Law enforcement in Ghana

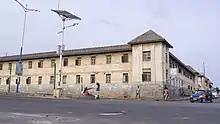
Accra Central Police Station

Policing in early Ghana (then the Gold Coast) was originally organized by traditional authorities led by local kings or chiefs. This they did by employing unpaid messengers to carry out executive and judicial functions in their respective communities. In the metropolitan areas of Ashanti, several police forces were responsible for maintaining law and order. In Kumasi, there existed a uniformed police, who were distinguished by their long hair. The or road wardens served as the highway police; checking the movement of traders and strangers on all Ashanti roads. They were also responsible for scouting and were charged with the collection of tolls from traders. Professional policing was introduced by the British Colonial authorities in 1831. The colonial administrator at the time, Captain George Maclean, Governor of the Gold Coast, recruited 129 men to patrol the trade routes between Ashanti Empire and the coast and to protect colonial merchants and officials around the castle.